Matthew Knight (basketball)

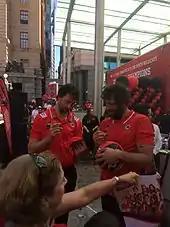
Knight (right) signing autographs alongside Matthew Nielsen at the 2017 Perth Wildcats championship ceremony

On 19 April 2016, Knight re-signed with the Wildcats on a two-year deal, a month after undergoing shoulder stabilisation surgery on his left arm. Unfortunately, injury struck down Knight again during the 2016 off-season. On 12 September 2016, he was ruled out for two months after suffering a subluxation of his right shoulder during training a week earlier. However, the joint responded well to rehab and after a week of full training with the team, Wildcats medical staff gave him the all-clear on 20 October 2016. He made his season debut the following day, recording 12 points and eight rebounds in an 80–73 win over the Illawarra Hawks. On 13 November, he had a season-best game with 24 points and 13 rebounds in an 87–86 overtime loss to the New Zealand Breakers. After averaging 13 points per game over his first eight games, Knight's form began to decline in December as he scored in double figures just three times over the next 14 games. He also had only one double-digit rebounding game during that stretch. In the Wildcats' regular season finale on 12 February 2017, Knight had his best game since late November with a double-double of 15 points and 10 rebounds to help lead the Wildcats to a 96–94 win over Melbourne United in Melbourne. The win propelled the Wildcats into their 31st consecutive NBL Finals appearance, as they finished the regular season in third place with a 15–13 record. Knight helped the Wildcats win through to another NBL Grand Final after sweeping the second-seeded Cairns Taipans in the semi-finals. In Game 1 of the best-of-five grand final series, Knight scored 18 points to help lift the Wildcats to an 89–77 win over the Illawarra Hawks. In Game 2 of the series, Knight had to be helped off the court after seemingly innocuous contact from teammate Casey Prather early in the third quarter. He was subsequently ruled out of Game 3. Despite being without Knight, the Wildcats successfully defended their title with a 3–0 series sweep. It marked the Wildcats' eighth championship and Knight's third. Knight appeared in 27 of the team's 33 games, averaging 9.4 points, 6.0 rebounds and 1.6 assists per game.